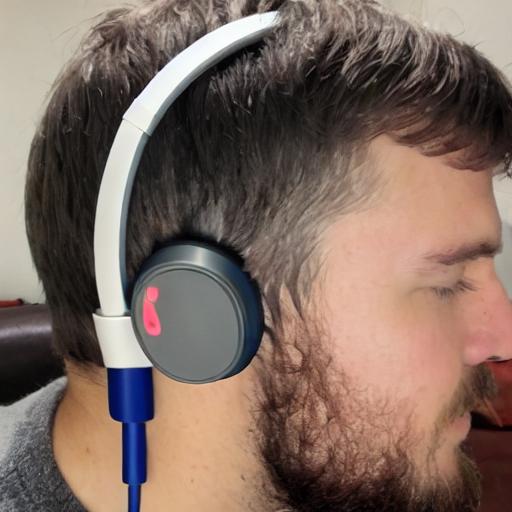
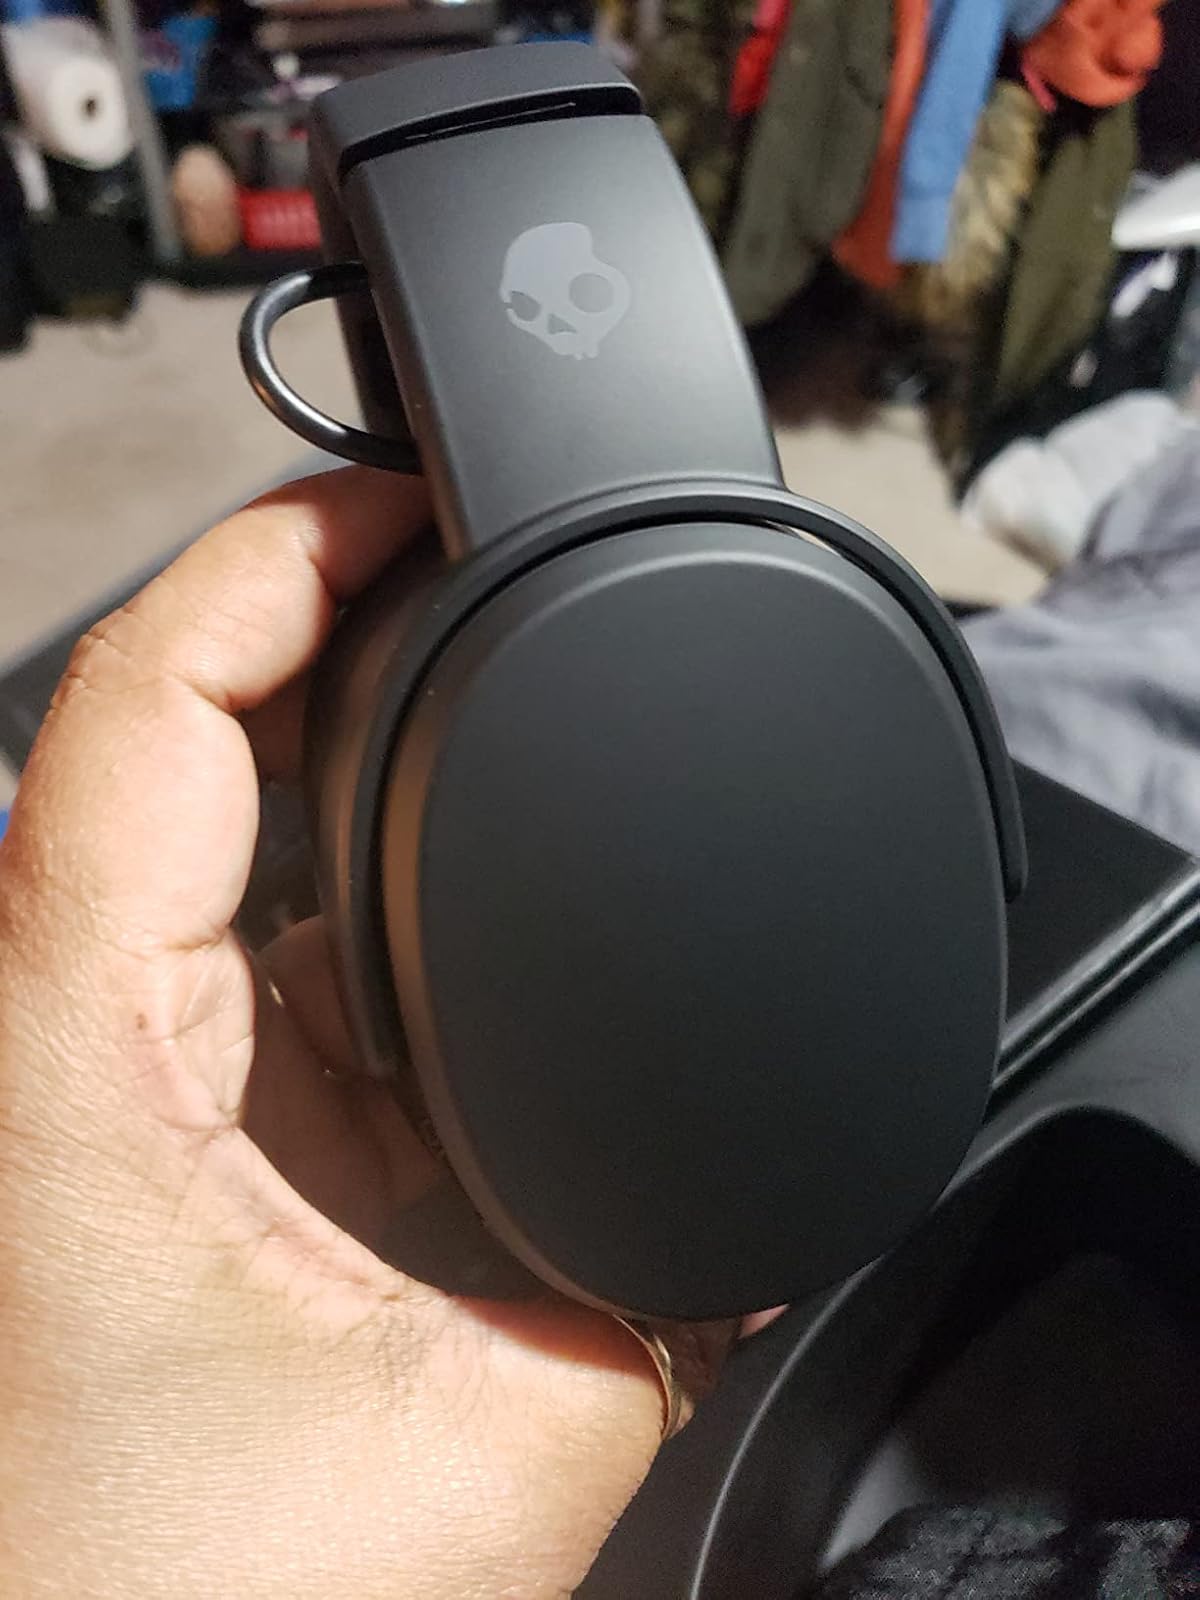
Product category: headphones
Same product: no